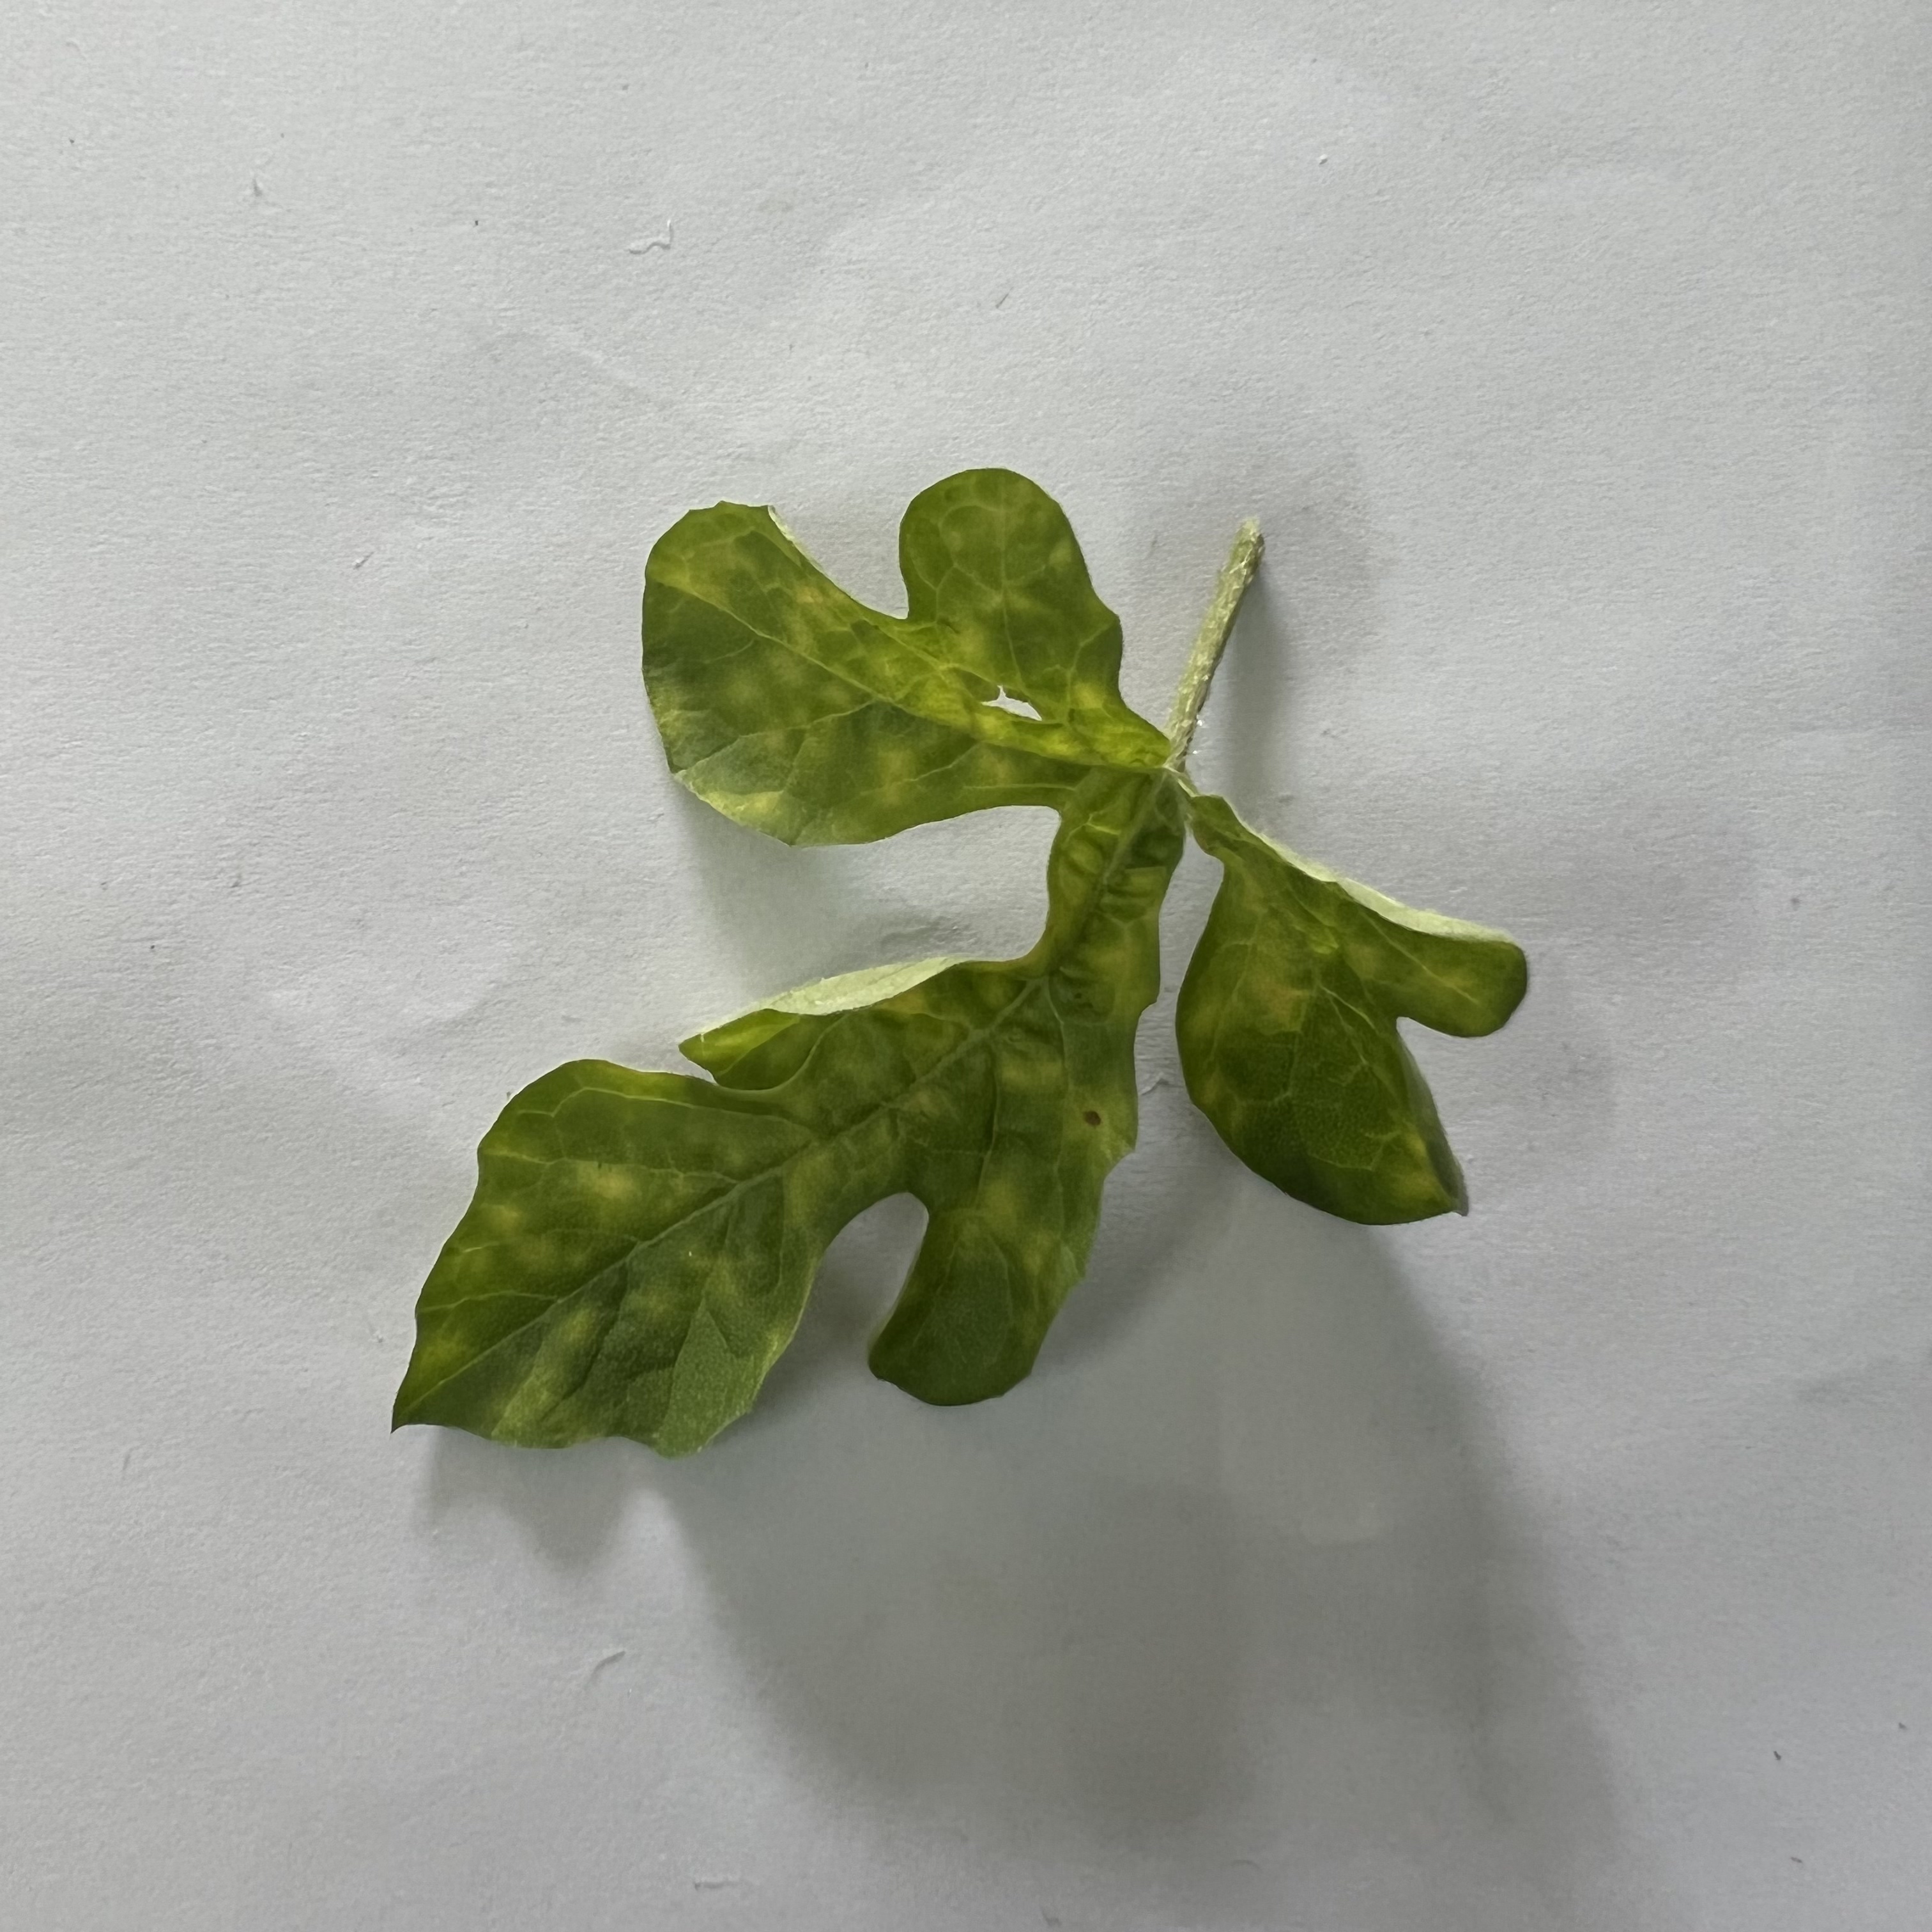
Label: Mosaic_Virus